Pyotr Ilyich Tchaikovsky and The Five

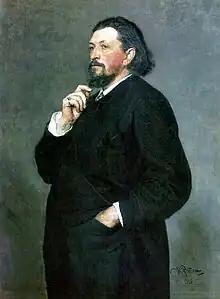
Portrait of Mitrofan Belyayev by Ilya Repin

In November 1887, Tchaikovsky arrived in Saint Petersburg in time to hear several of the Russian Symphony Concerts, one of which included the first complete performance of the final version of his First Symphony and another the premiere of the revised version of Rimsky-Korsakov's Third Symphony. Before this visit he had spent much time keeping in touch with Rimsky-Korsakov and those around him. Rimsky-Korsakov, along with Alexander Glazunov, Anatoly Lyadov and several other nationalistically-minded composers and musicians, had formed a group called the Belyayev circle. This group was named after timber merchant Mitrofan Belyayev, an amateur musician who became an influential music patron and publisher after he had taken an interest in Glazunov's work. During Tchaikovsky's visit, he spent much time in the company of these men, and his somewhat fraught relationship with The Five would meld into a more harmonious one with the Belyayev circle. This relationship would last until his death in late 1893.